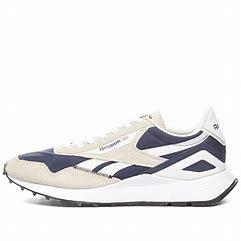
Brand: Reebok
Model: Cl Legacy